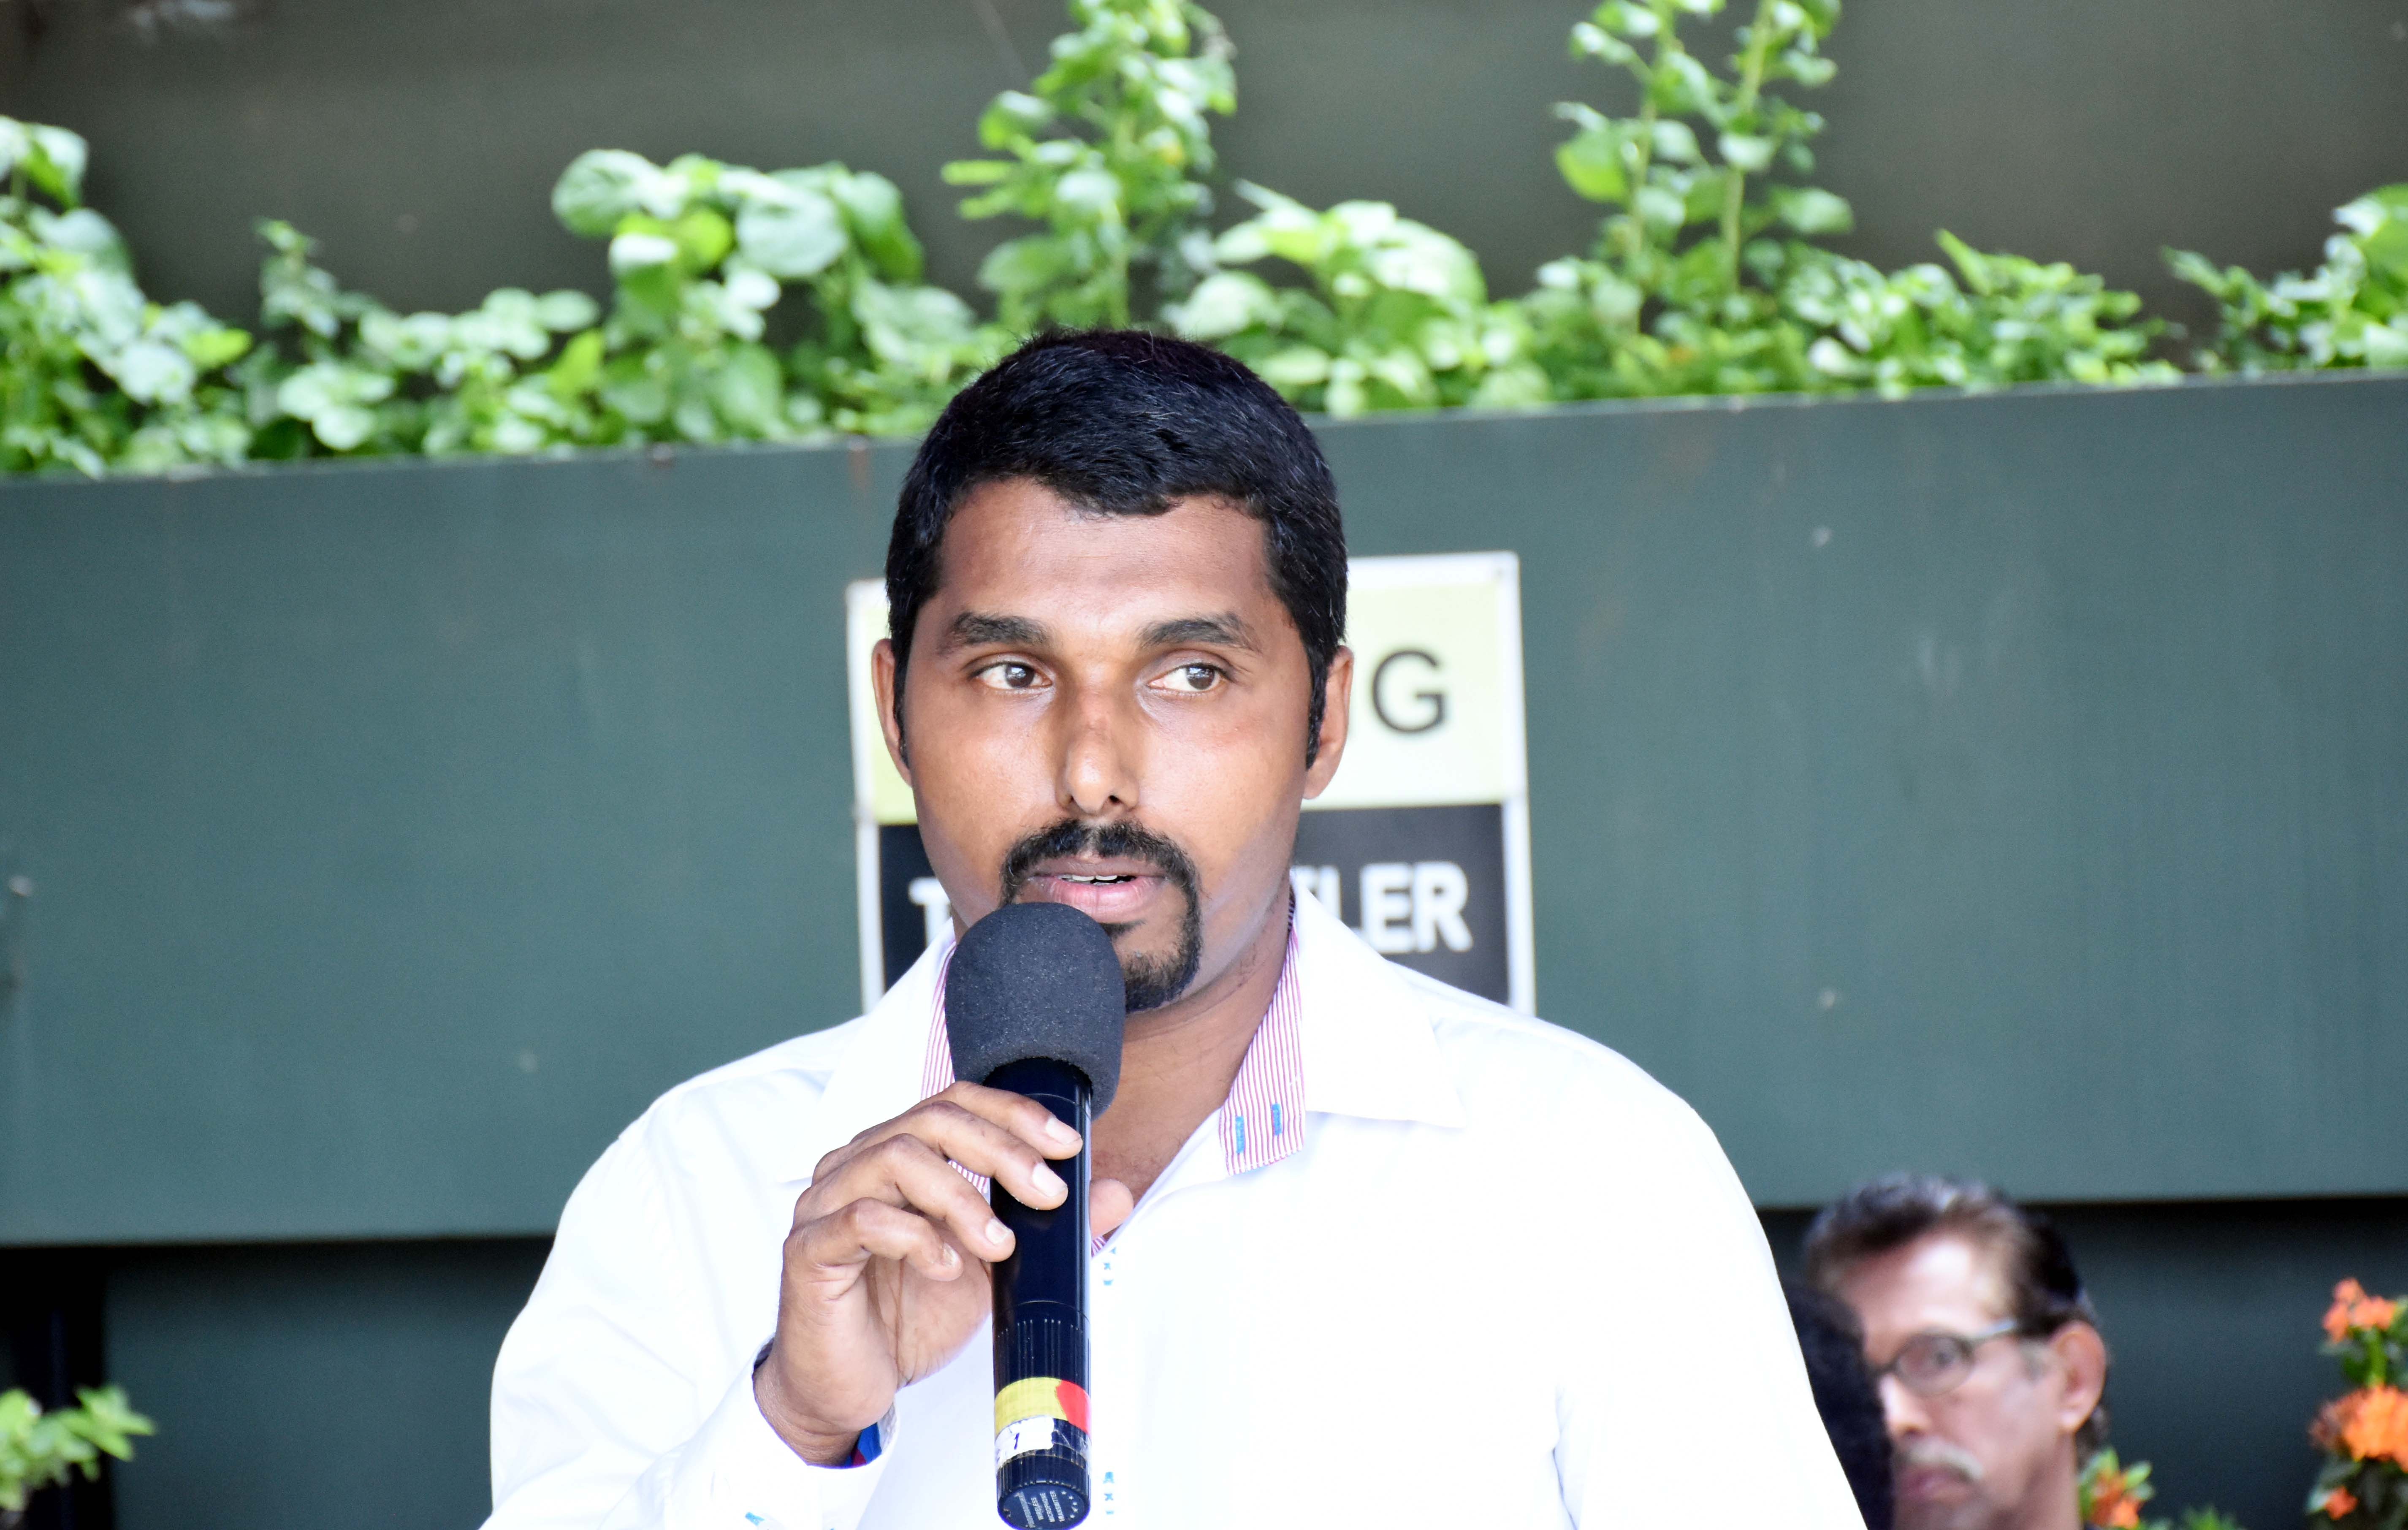
person, professional, marriage, speech, guinness dileef, biggest badminton racket, cartoonist dileef, caricaturist